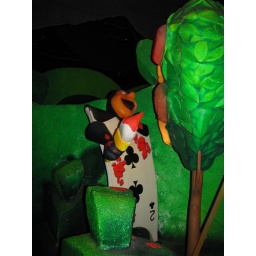
The 2 of Clubs painting the roses red inside the Alice in Wonderland ride in Fantasyland, Disneyland. Anaheim, California.